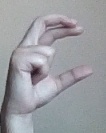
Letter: thal